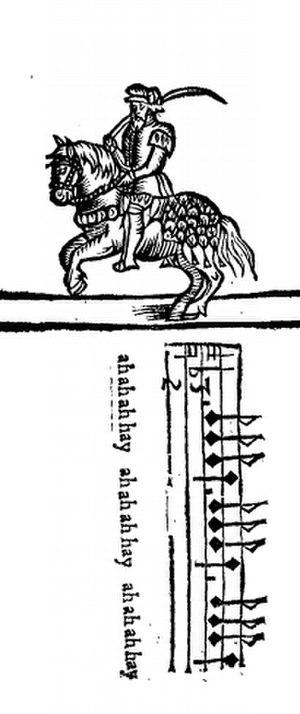
gravure de ""La manière de bien emboucher, manier et ferrer les chevaux"", Fiaschi (ed.1564)"
Cesare Fiaschi est un écuyer italien du XVIᵉ siècle et l'un des fondateurs de l'équitation académique.
L’équitation classique, encore nommée haute équitation, est un art équestre qui plonge ses racines principalement dans l'équitation de la Grèce antique et dans celle de la Renaissance, dont les règles ont été fixées au XVIIᵉ siècle. Il a été qualifié de « classique », a posteriori, en référence à un mouvement littéraire et artistique français, le classicisme. Elle est aussi appelée équitation académique.
L'équitation italienne de la Renaissance est à l'origine de l'équitation européenne de la Renaissance et de l'équitation classique. Sous l'influence des écuyers italiens, les pratiques équestres sont bouleversées en profondeur, pour donner naissance à l'équitation moderne. Une des marques de cette prédominance est l'importance des termes d'origine italienne dans le vocabulaire équestre, comme passage qui vient de passeggio ou volte qui est une expression italienne, comme le souligna Salomon de La Broue, qui travailla six années à Naples avec Gianbatista Pignatelli, dans son ouvrage Des préceptes du Cavalerice françois.